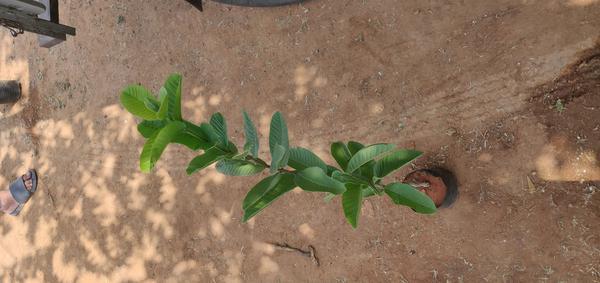
Plant: Gauva